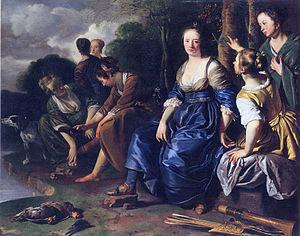
Johannes ou Jan Van der Meer, dit Vermeer ou Vermeer de Delft, baptisé à Delft le 31 octobre 1632, et inhumé dans cette même ville le 15 décembre 1675, est un peintre baroque néerlandais.
Jacob van Loo, dit aussi en français Jacques Van Loo, est un peintre de scènes mythologiques, bibliques et de genre, et un portraitiste néerlandais du siècle d'or. Il fut le fondateur de la dynastie de peintres van Loo.